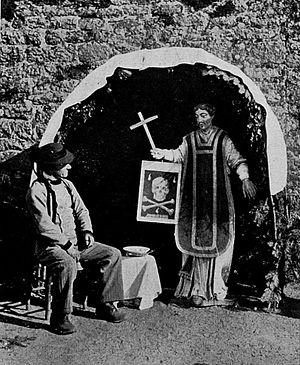
Locronan, grande Troménie, reposoir avec statue en l'honneur des trépassés (photo de 1903 probablement)
Paul Gruyer est un traducteur, écrivain, photographe, historien et critique d'art français, né le 13 mars 1868 dans le 9ᵉ arrondissement de Paris et mort le 27 octobre 1930 à Marly-le-Roi.
La troménie de Locronan désigne deux cérémonies religieuses consistant en une procession circulaire et ayant lieu à intervalles réguliers à Locronan, dans le département du Finistère en France.